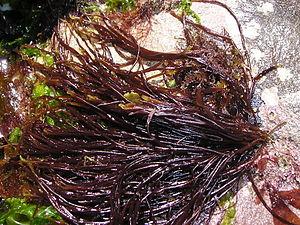
Scytosiphon lomentaria est une espèce d’algue brune de la famille des Scytosiphonaceae.